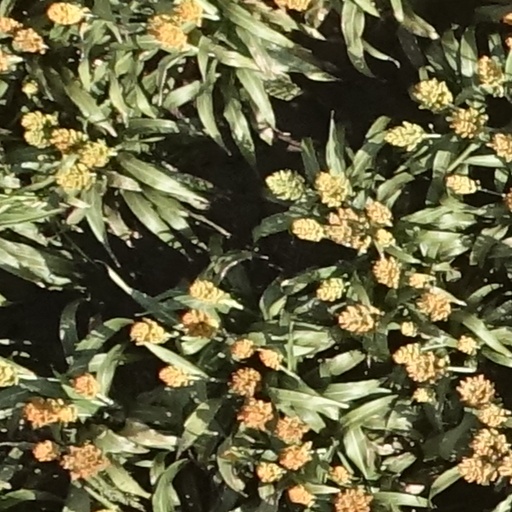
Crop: sorghum